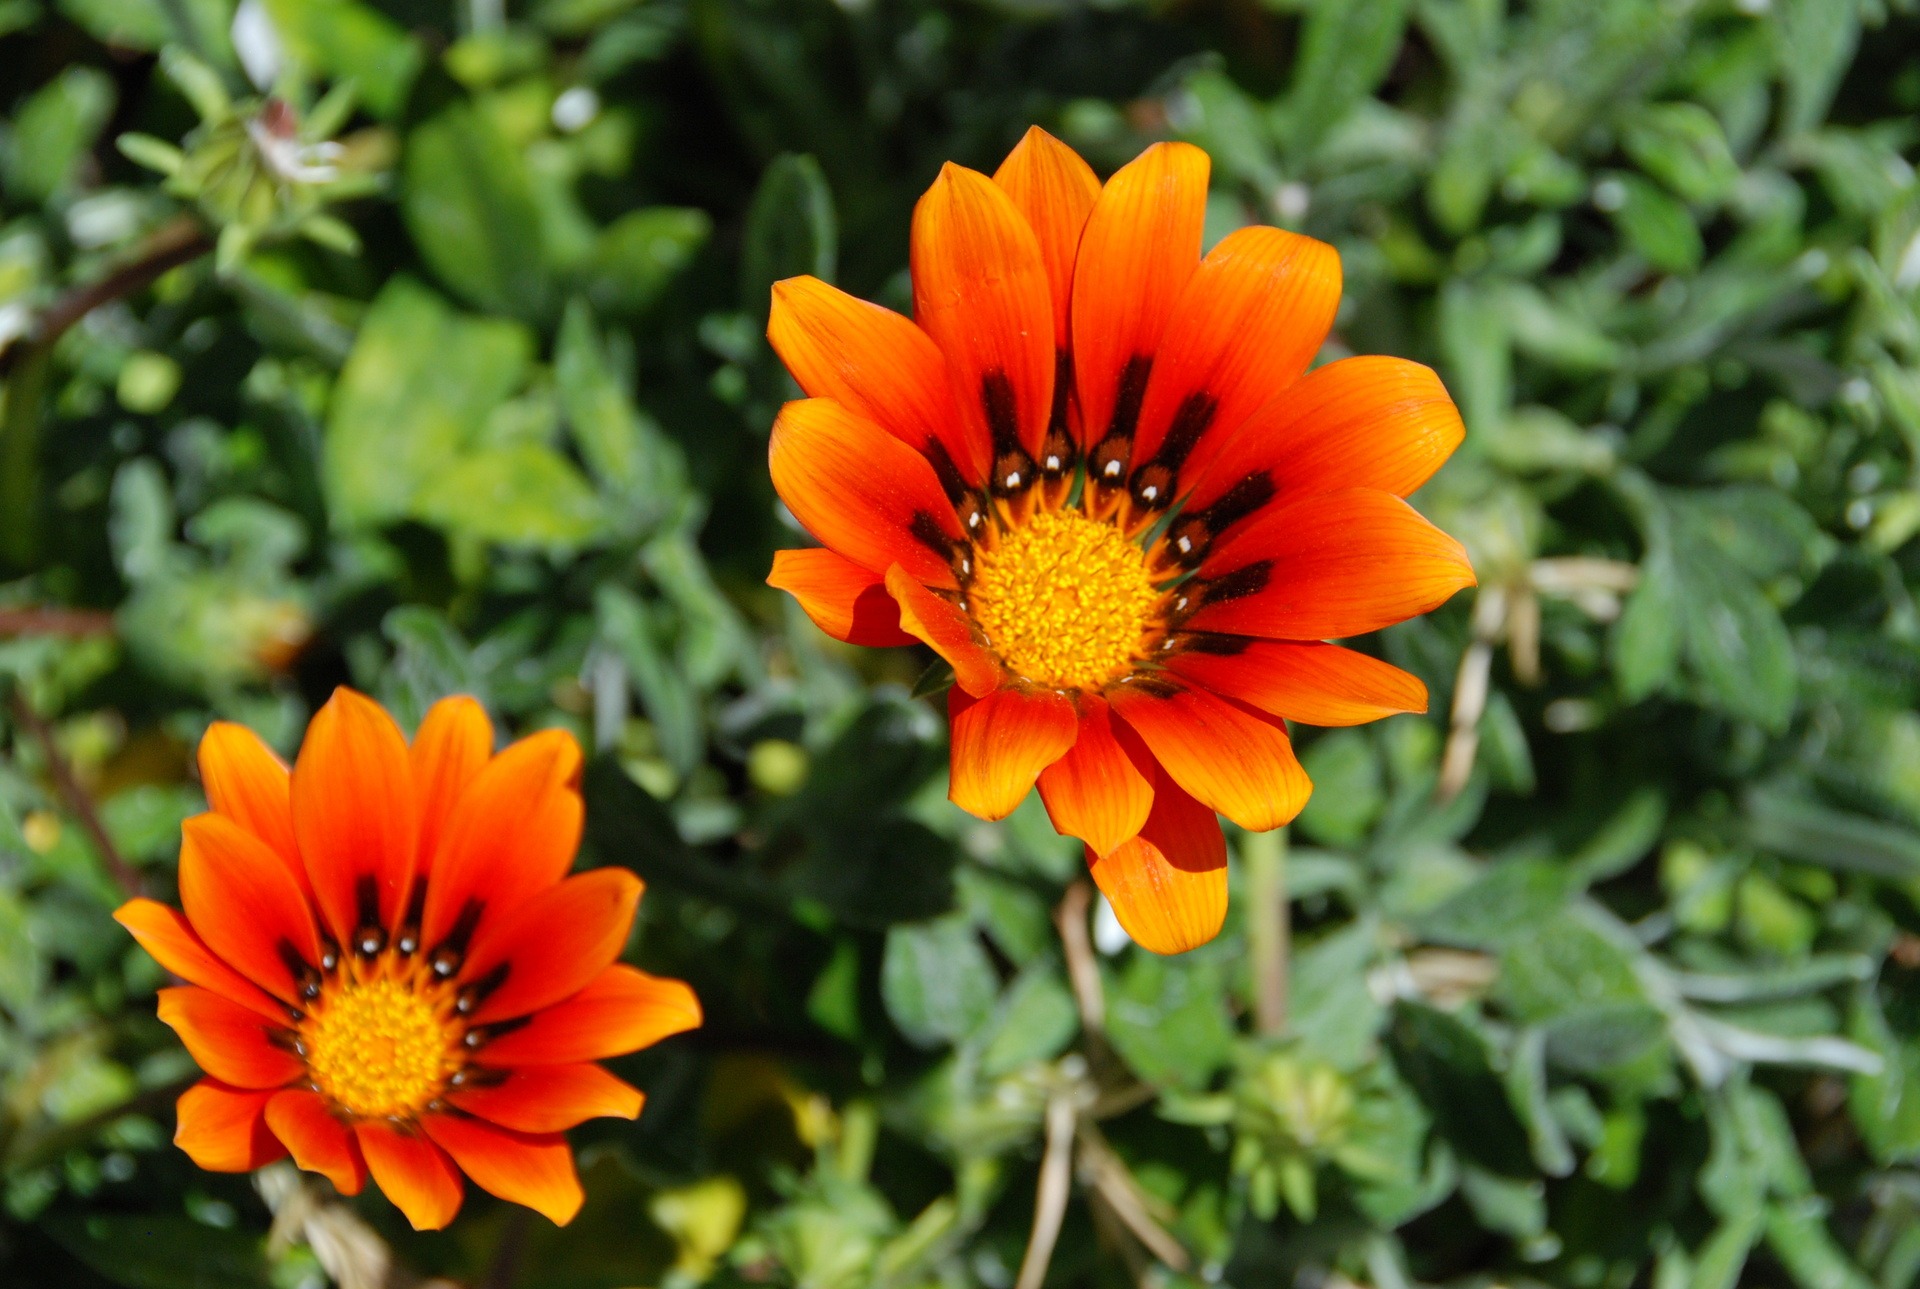
nature, outdoor, plant, meadow, flower, petal, bloom, summer, herb, botany, yellow, flora, plants, wildflower, flowers, beauty, beautiful, macro photography, orange flower, flowering plant, daisy family, calendula, annual plant, land plant, marguerite daisy, blanket flowers